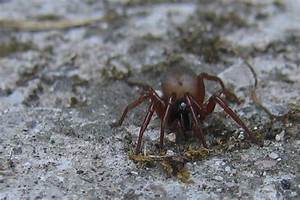
Label: spider